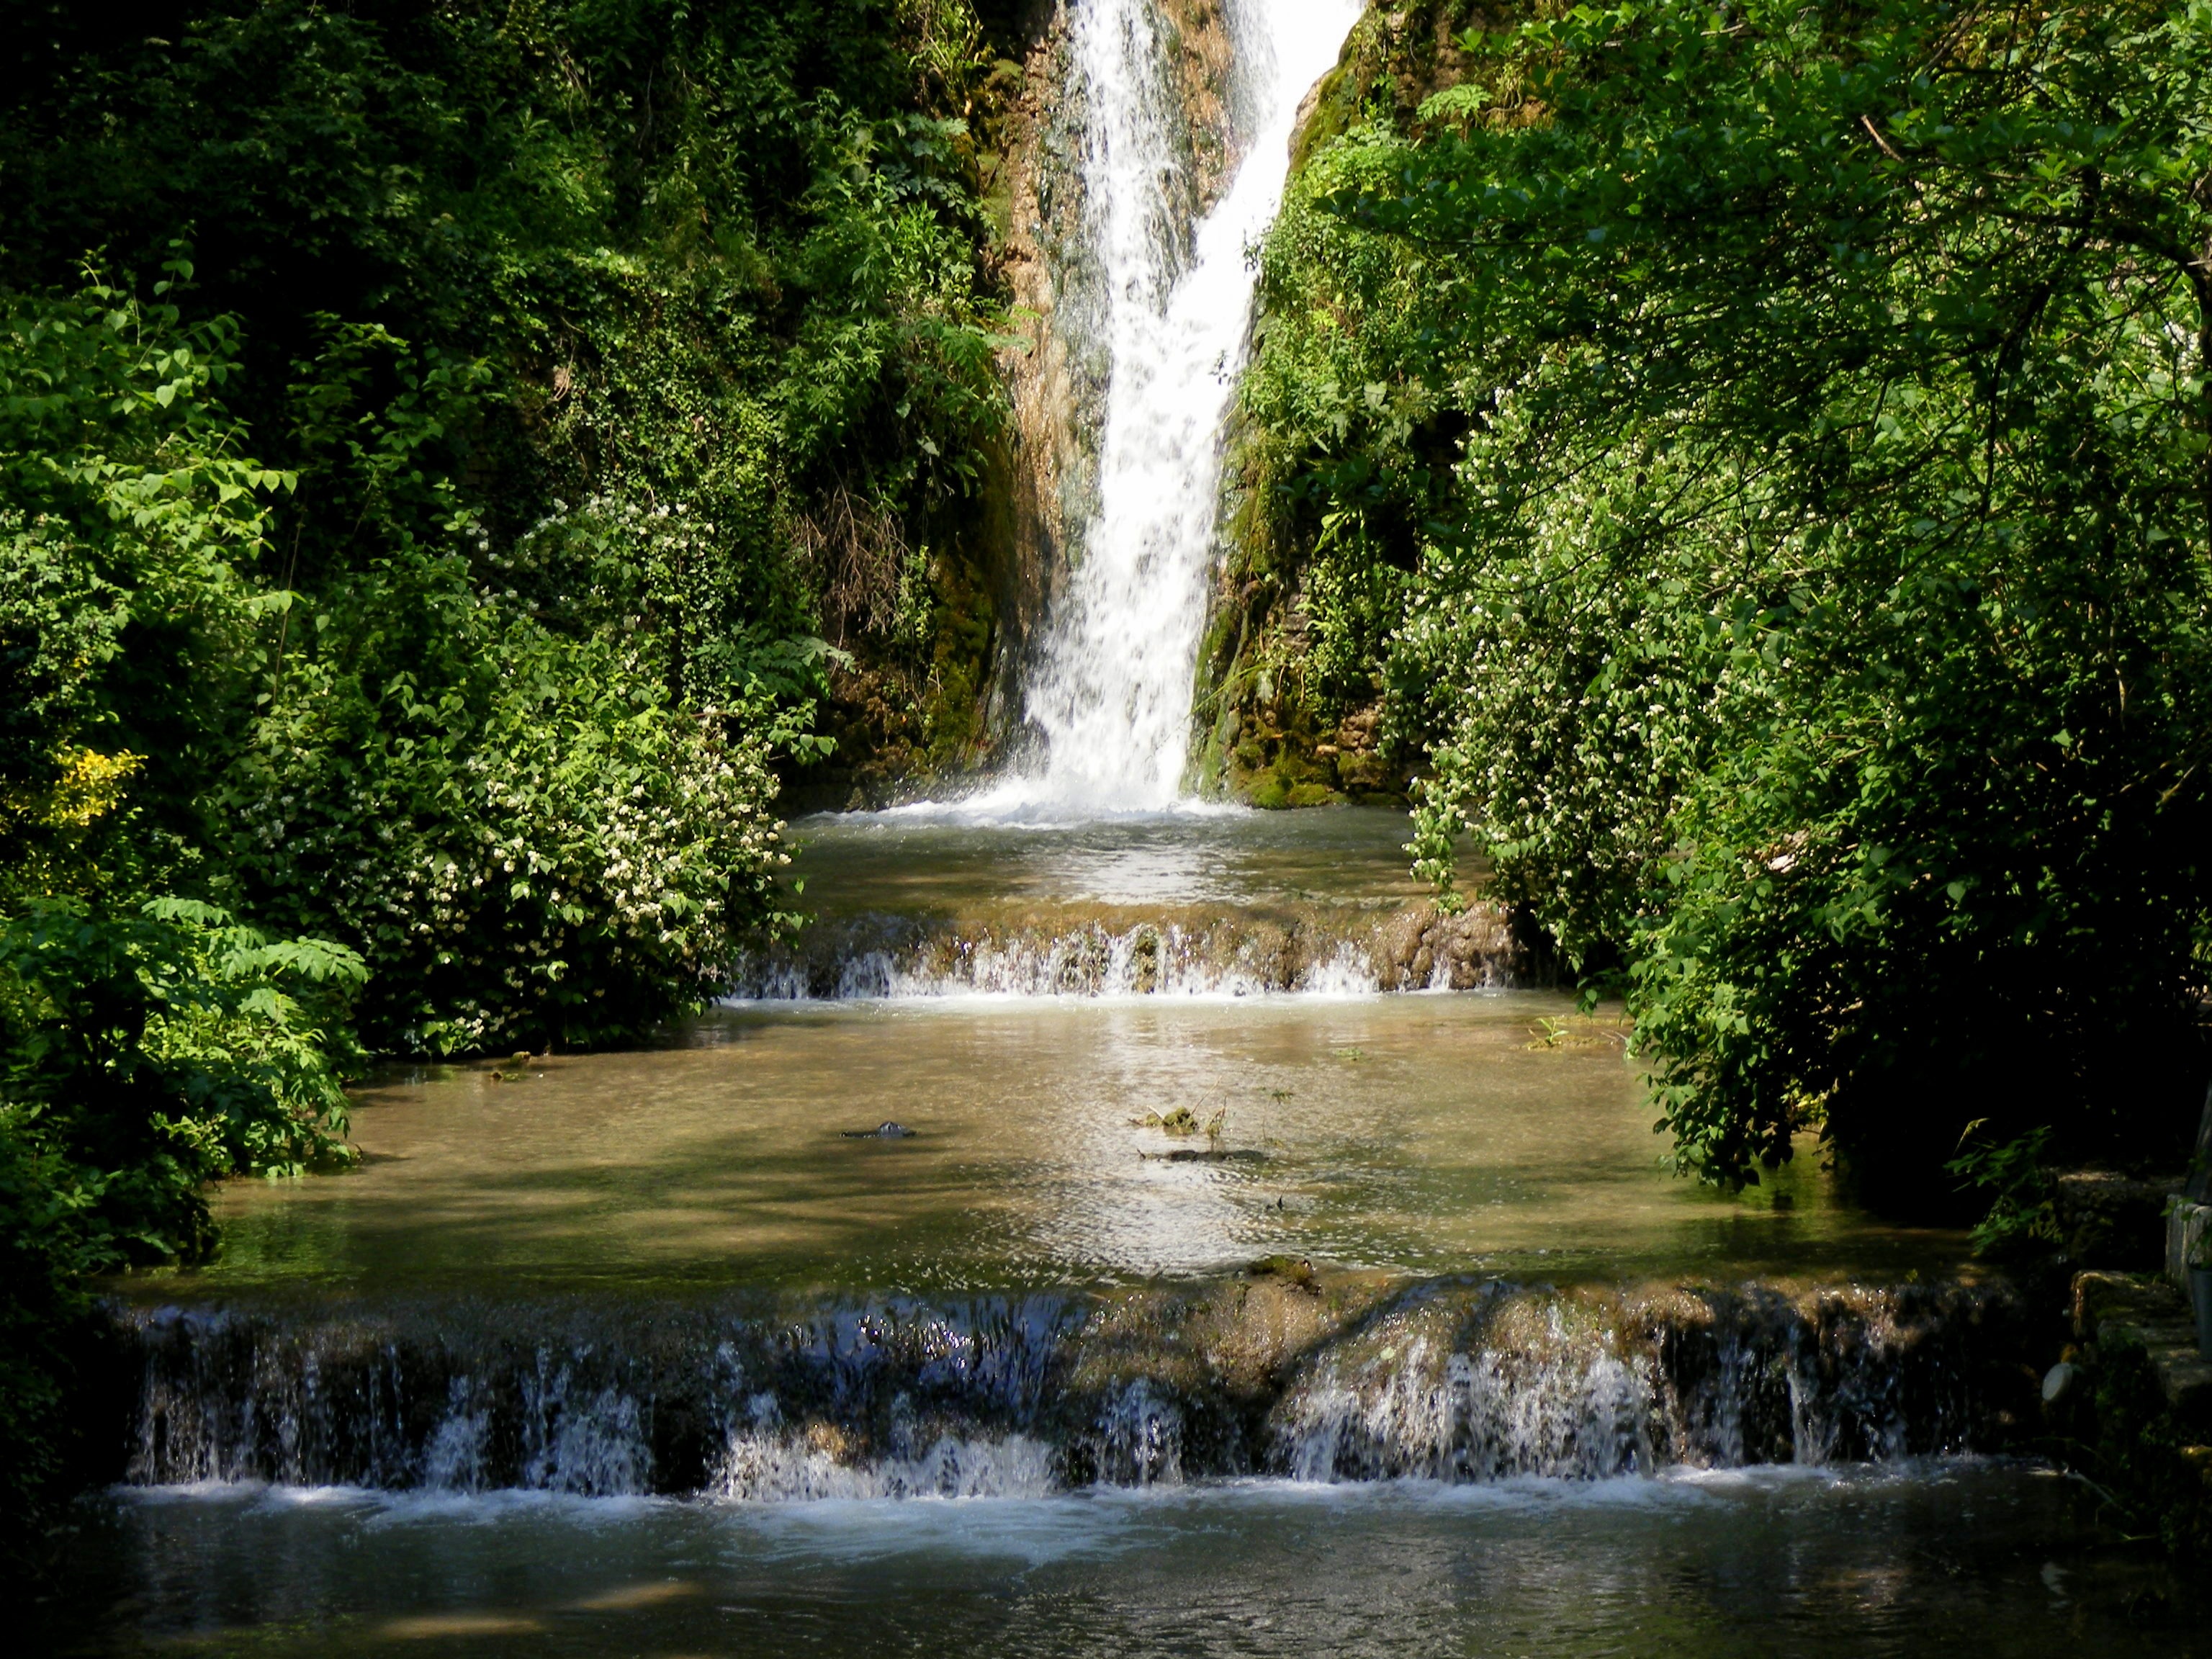
tree, water, nature, forest, waterfall, river, stream, reflection, jungle, autumn, park, botany, garden, body of water, vegetation, rainforest, wasserfall, cascada, supplies, woodland, water feature, watercourse, bulgaria, balchik, queen mary